Polk County, Florida paleontological sites

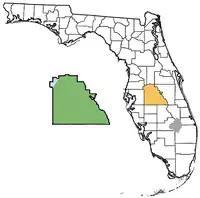
Polk County during the Miocene with most of the county as dry land.

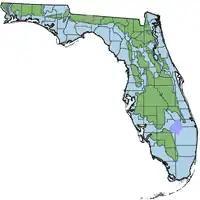
Interglacial Florida during the Miocene.

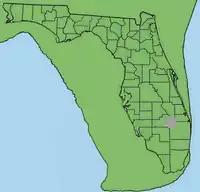
Florida (glacial) during the Late Pleistocene 2 million to 10,000 years ago.

The Polk County paleontological sites are assemblages of Early Miocene to Late Pleistocene vertebrates occurring in Polk County, Florida, United States.